Describe the emotion expressed in this image:  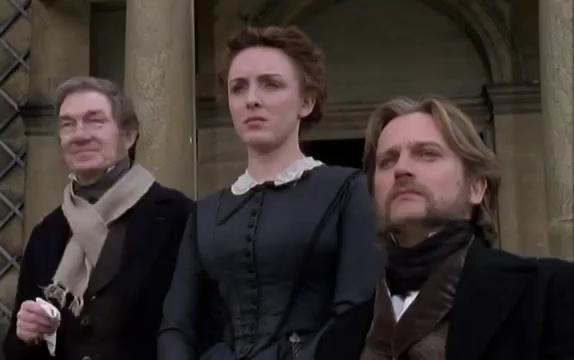
This person displays Suffering, valence and arousal with low intensity.